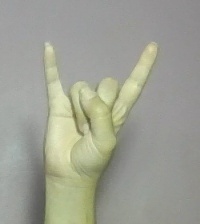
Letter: la